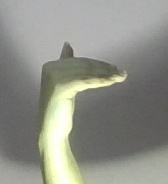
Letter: khaa